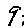
Label: 9